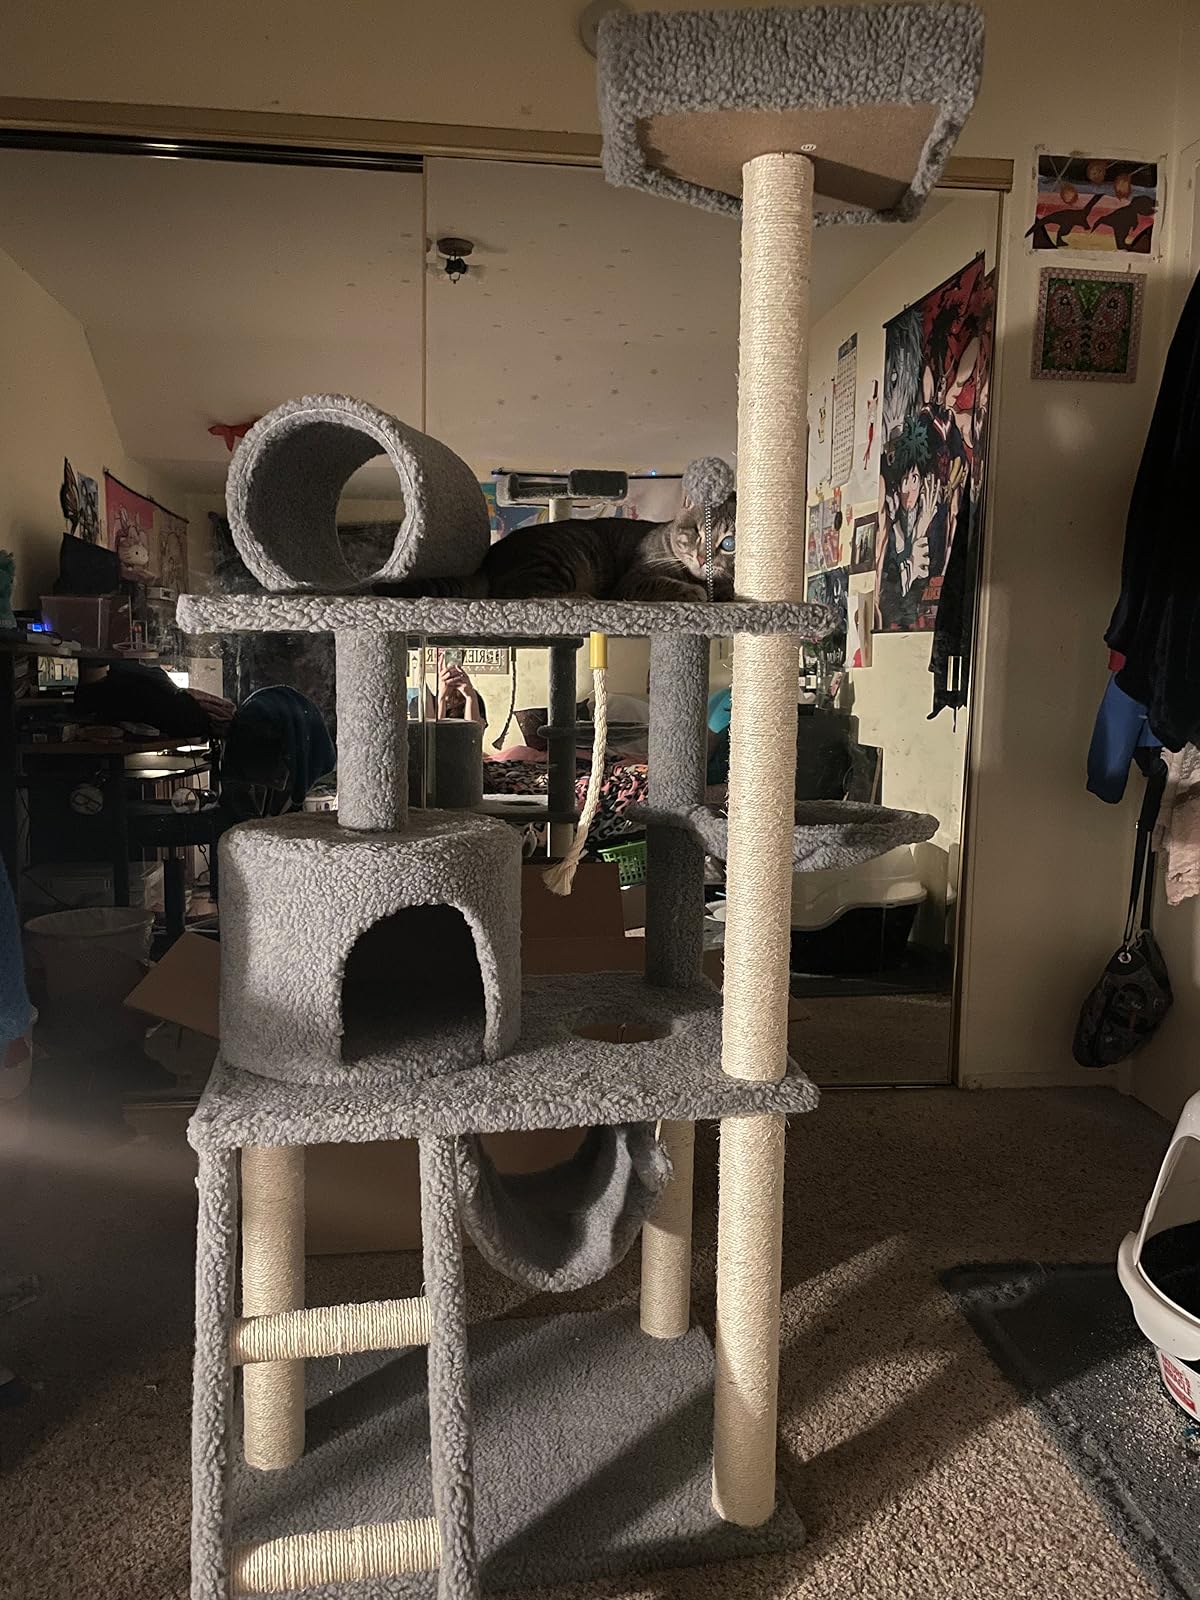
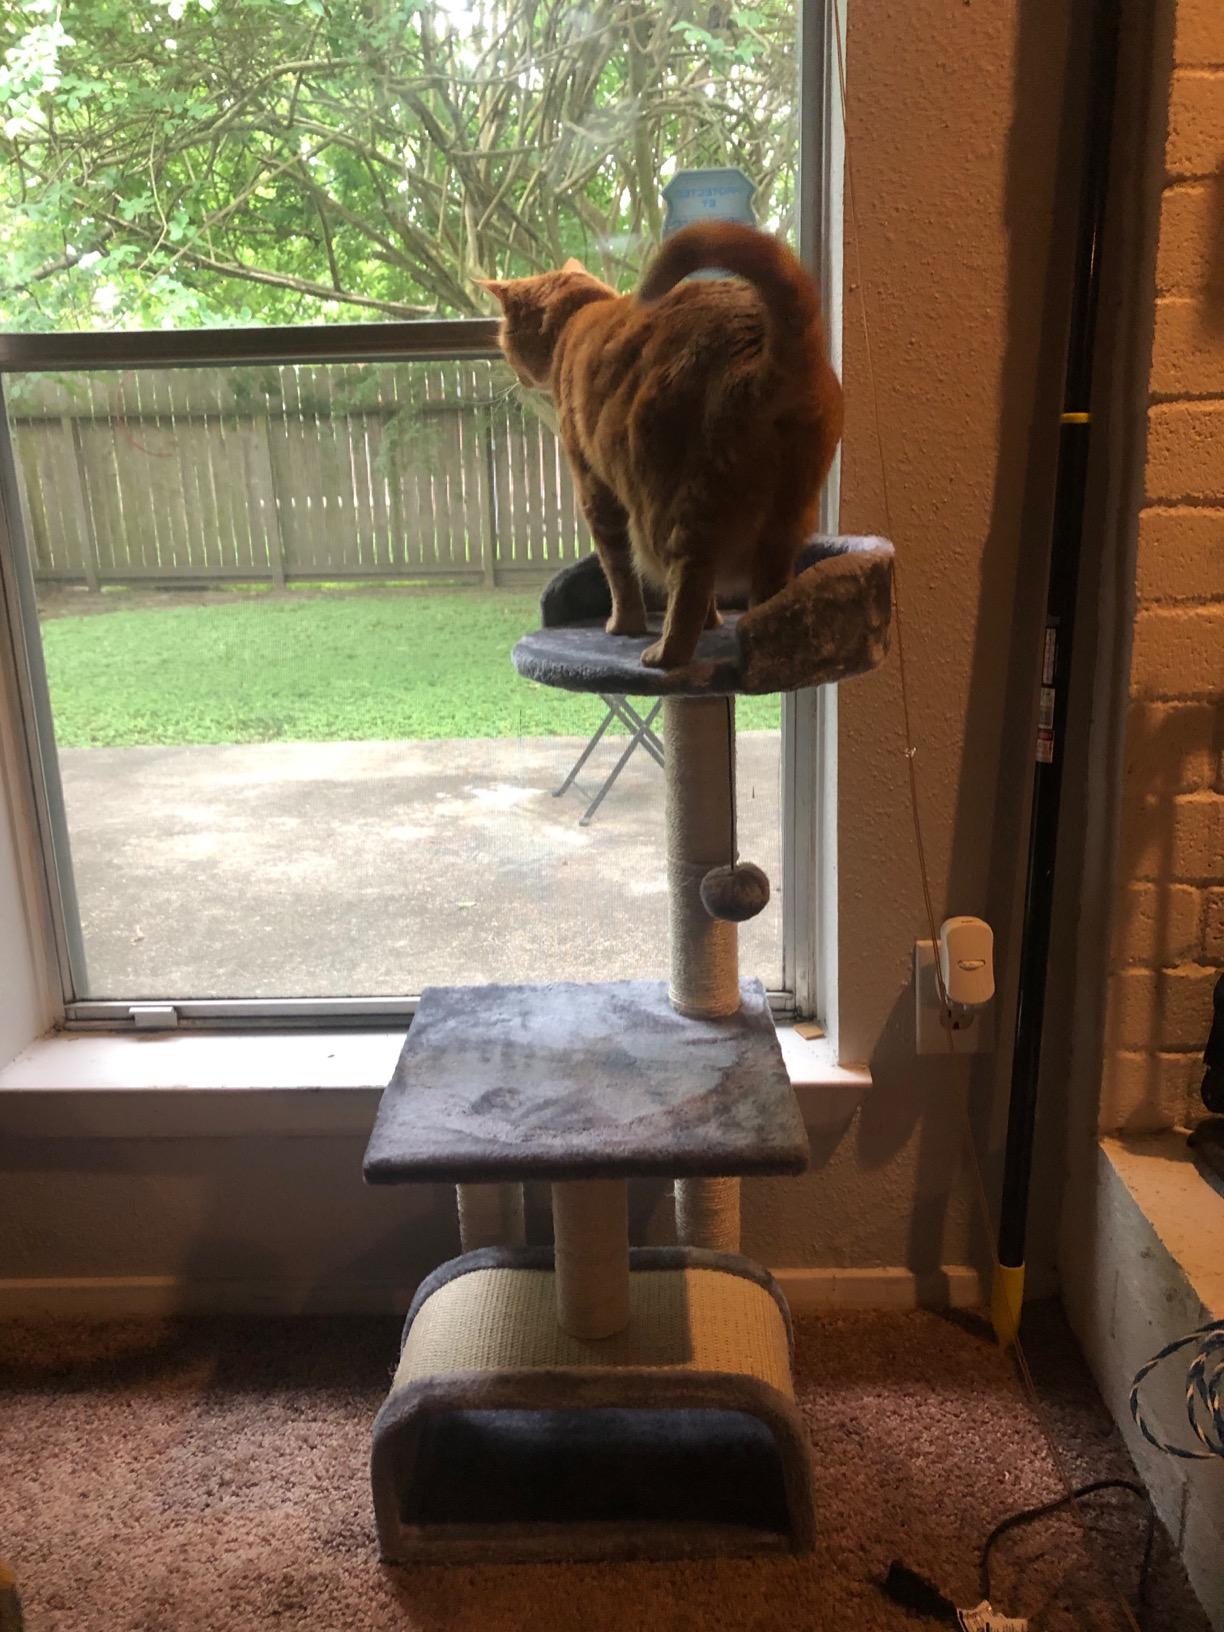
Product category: items_cat tree
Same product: no